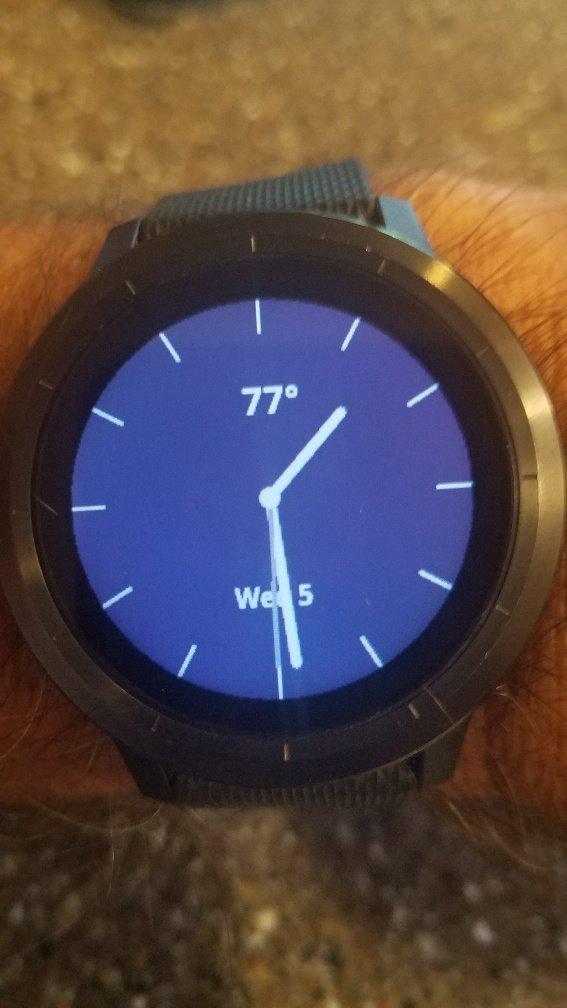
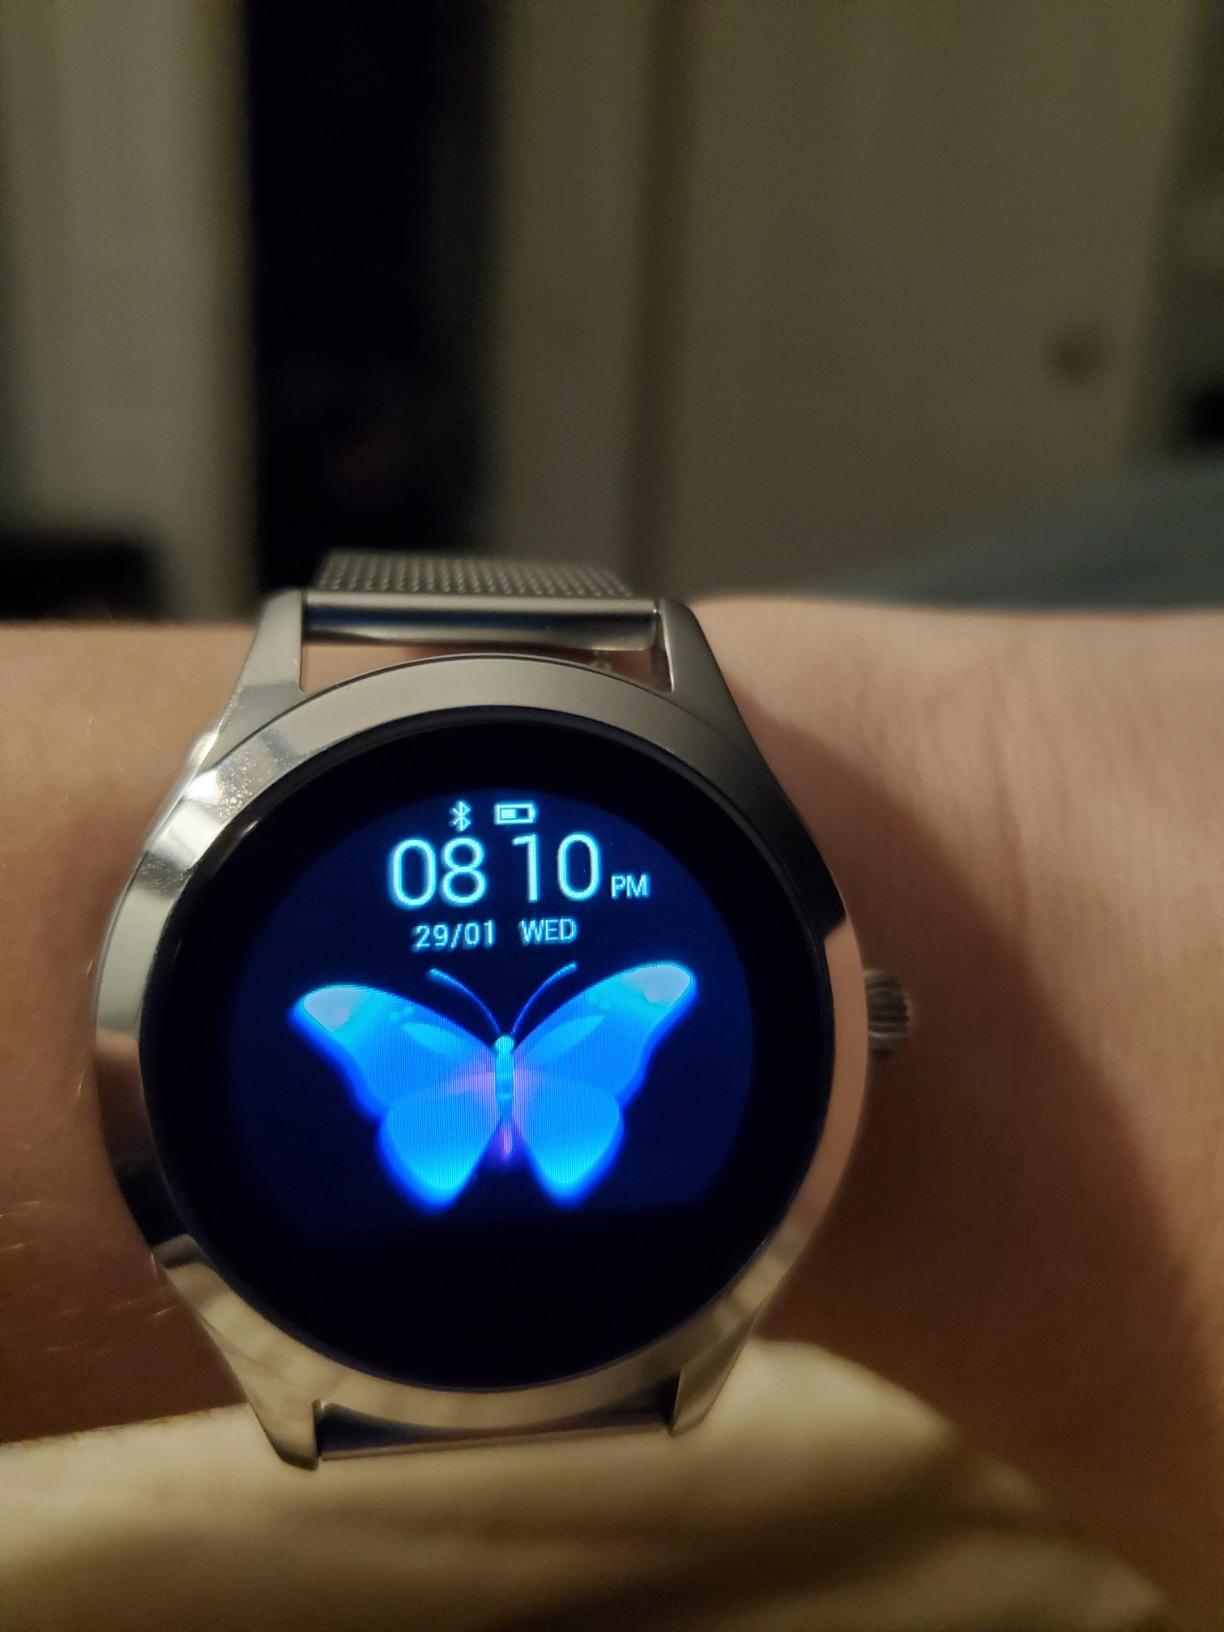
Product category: smartwatch
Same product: no